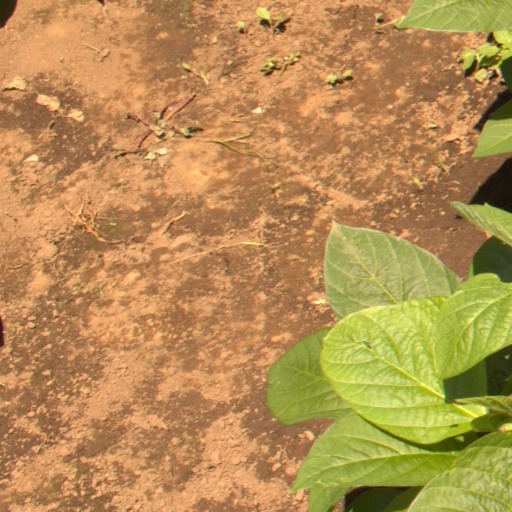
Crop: soybean